Richmond, British Columbia

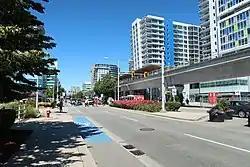
The Canada Line is Richmond's rapid transit service to Vancouver International Airport and Downtown Vancouver.

Richmond votes regularly for conservative or centrist parties, and is a stronghold for the BC Liberal Party.